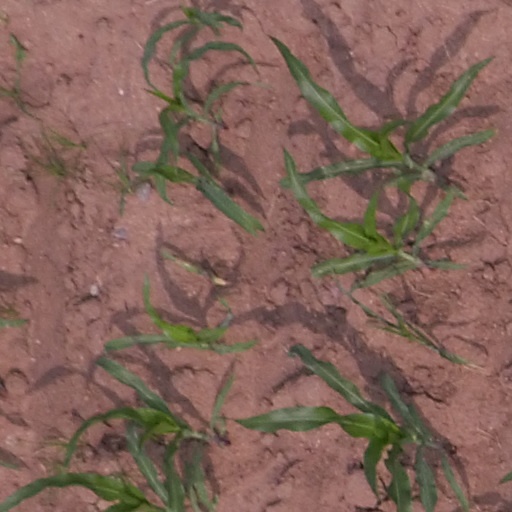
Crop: maize; corn